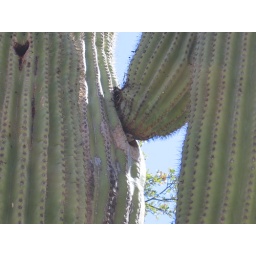
Gila woodpecker in his home